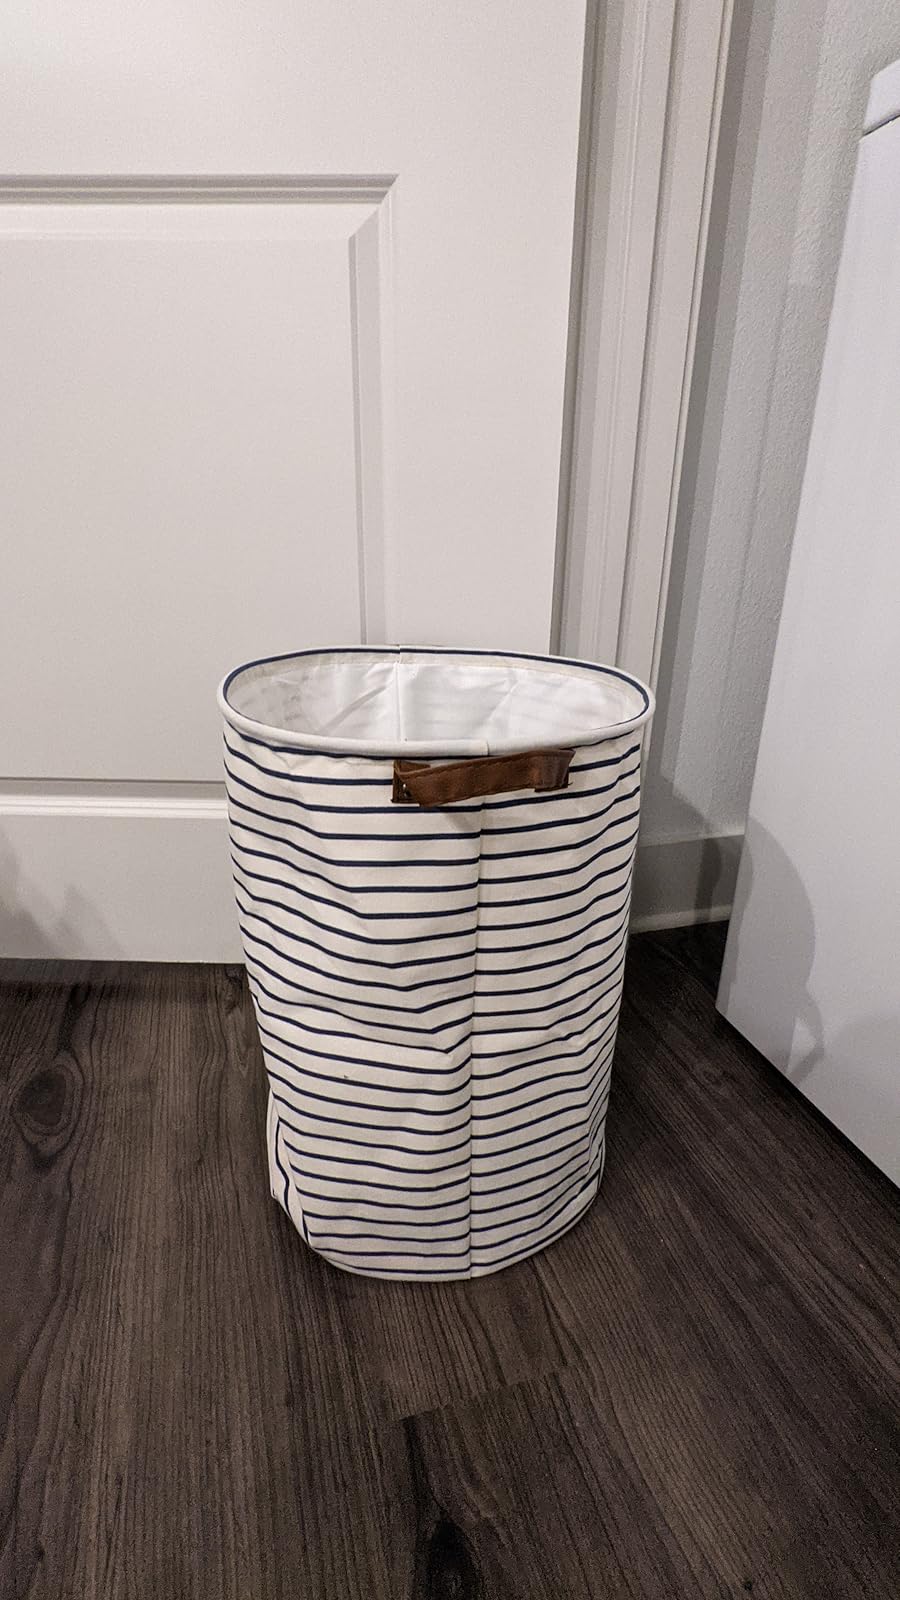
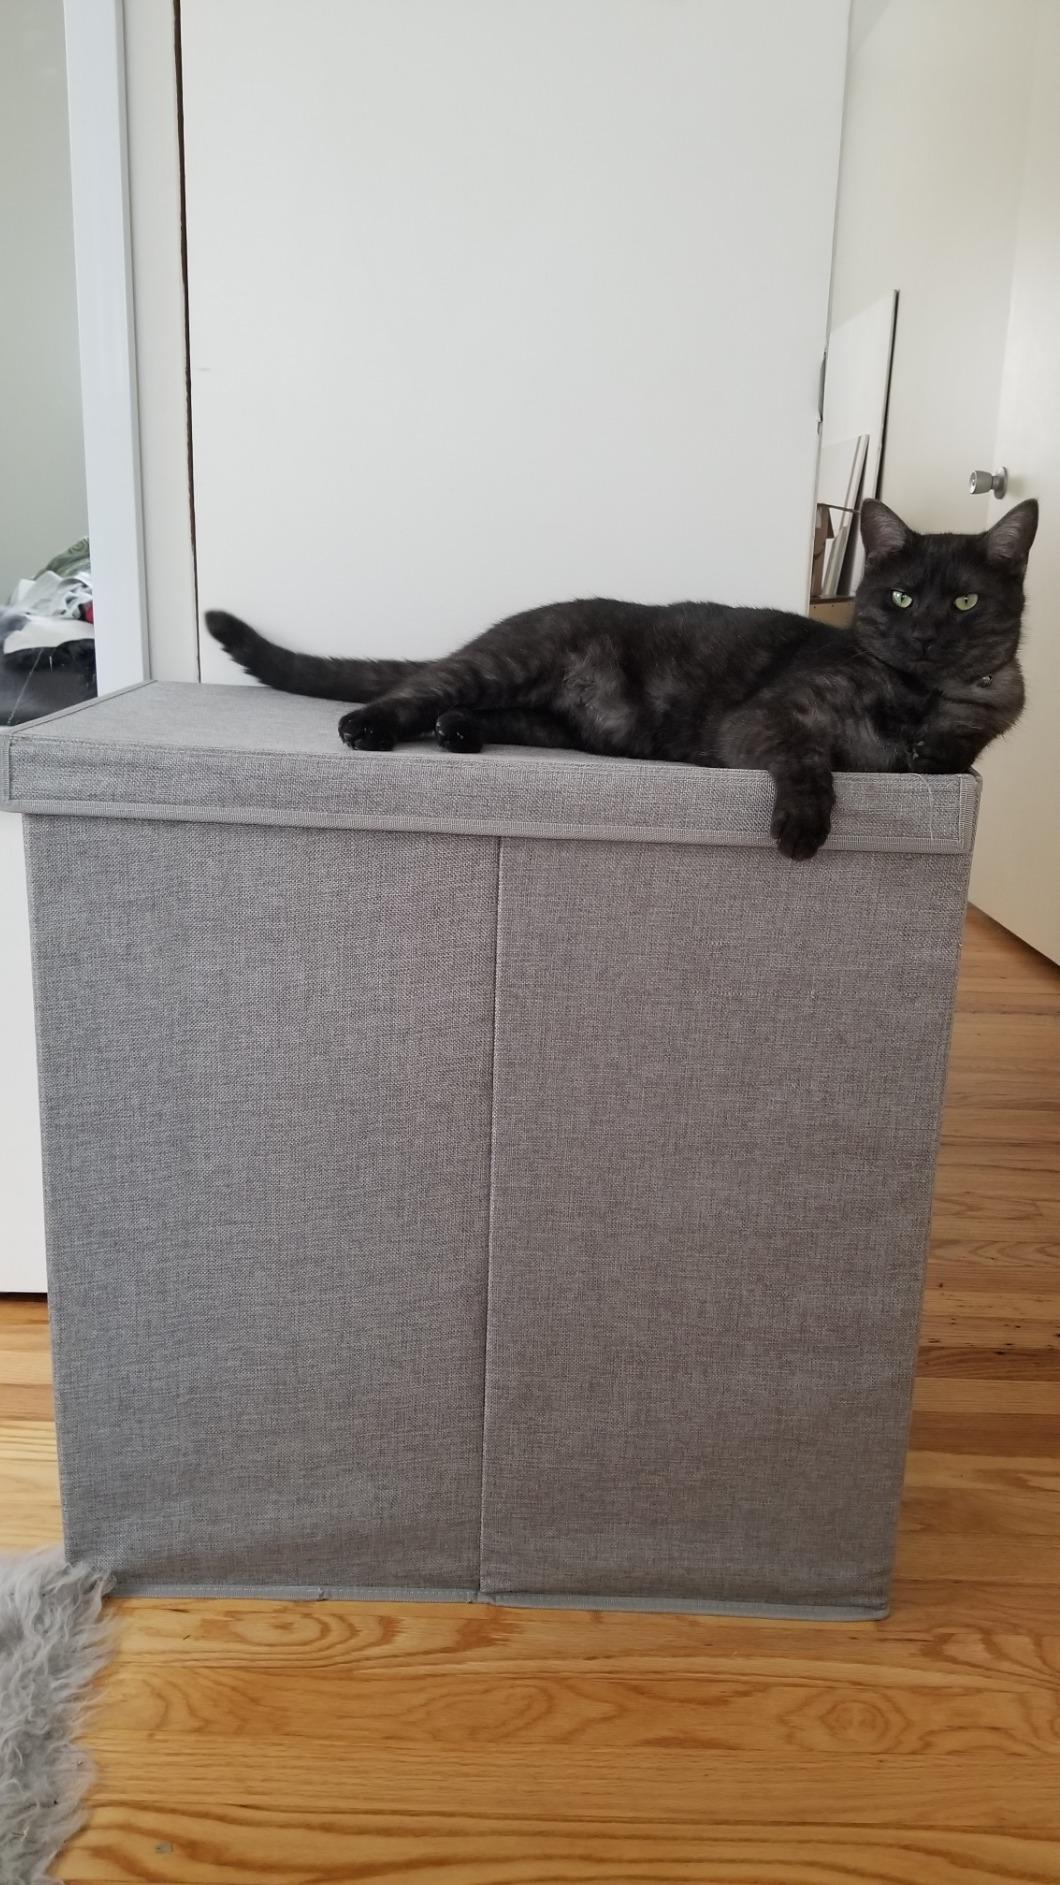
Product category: items_hamper
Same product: no